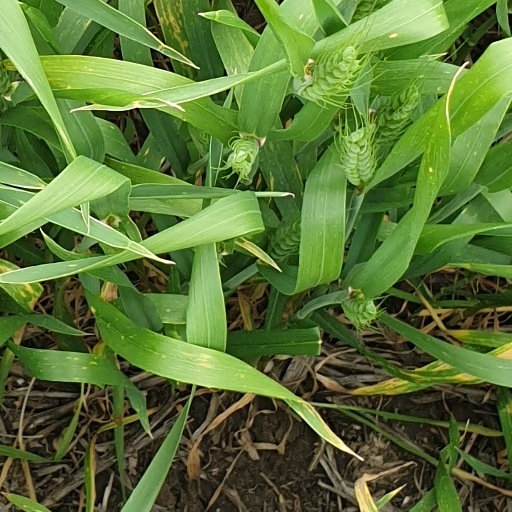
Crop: wheat